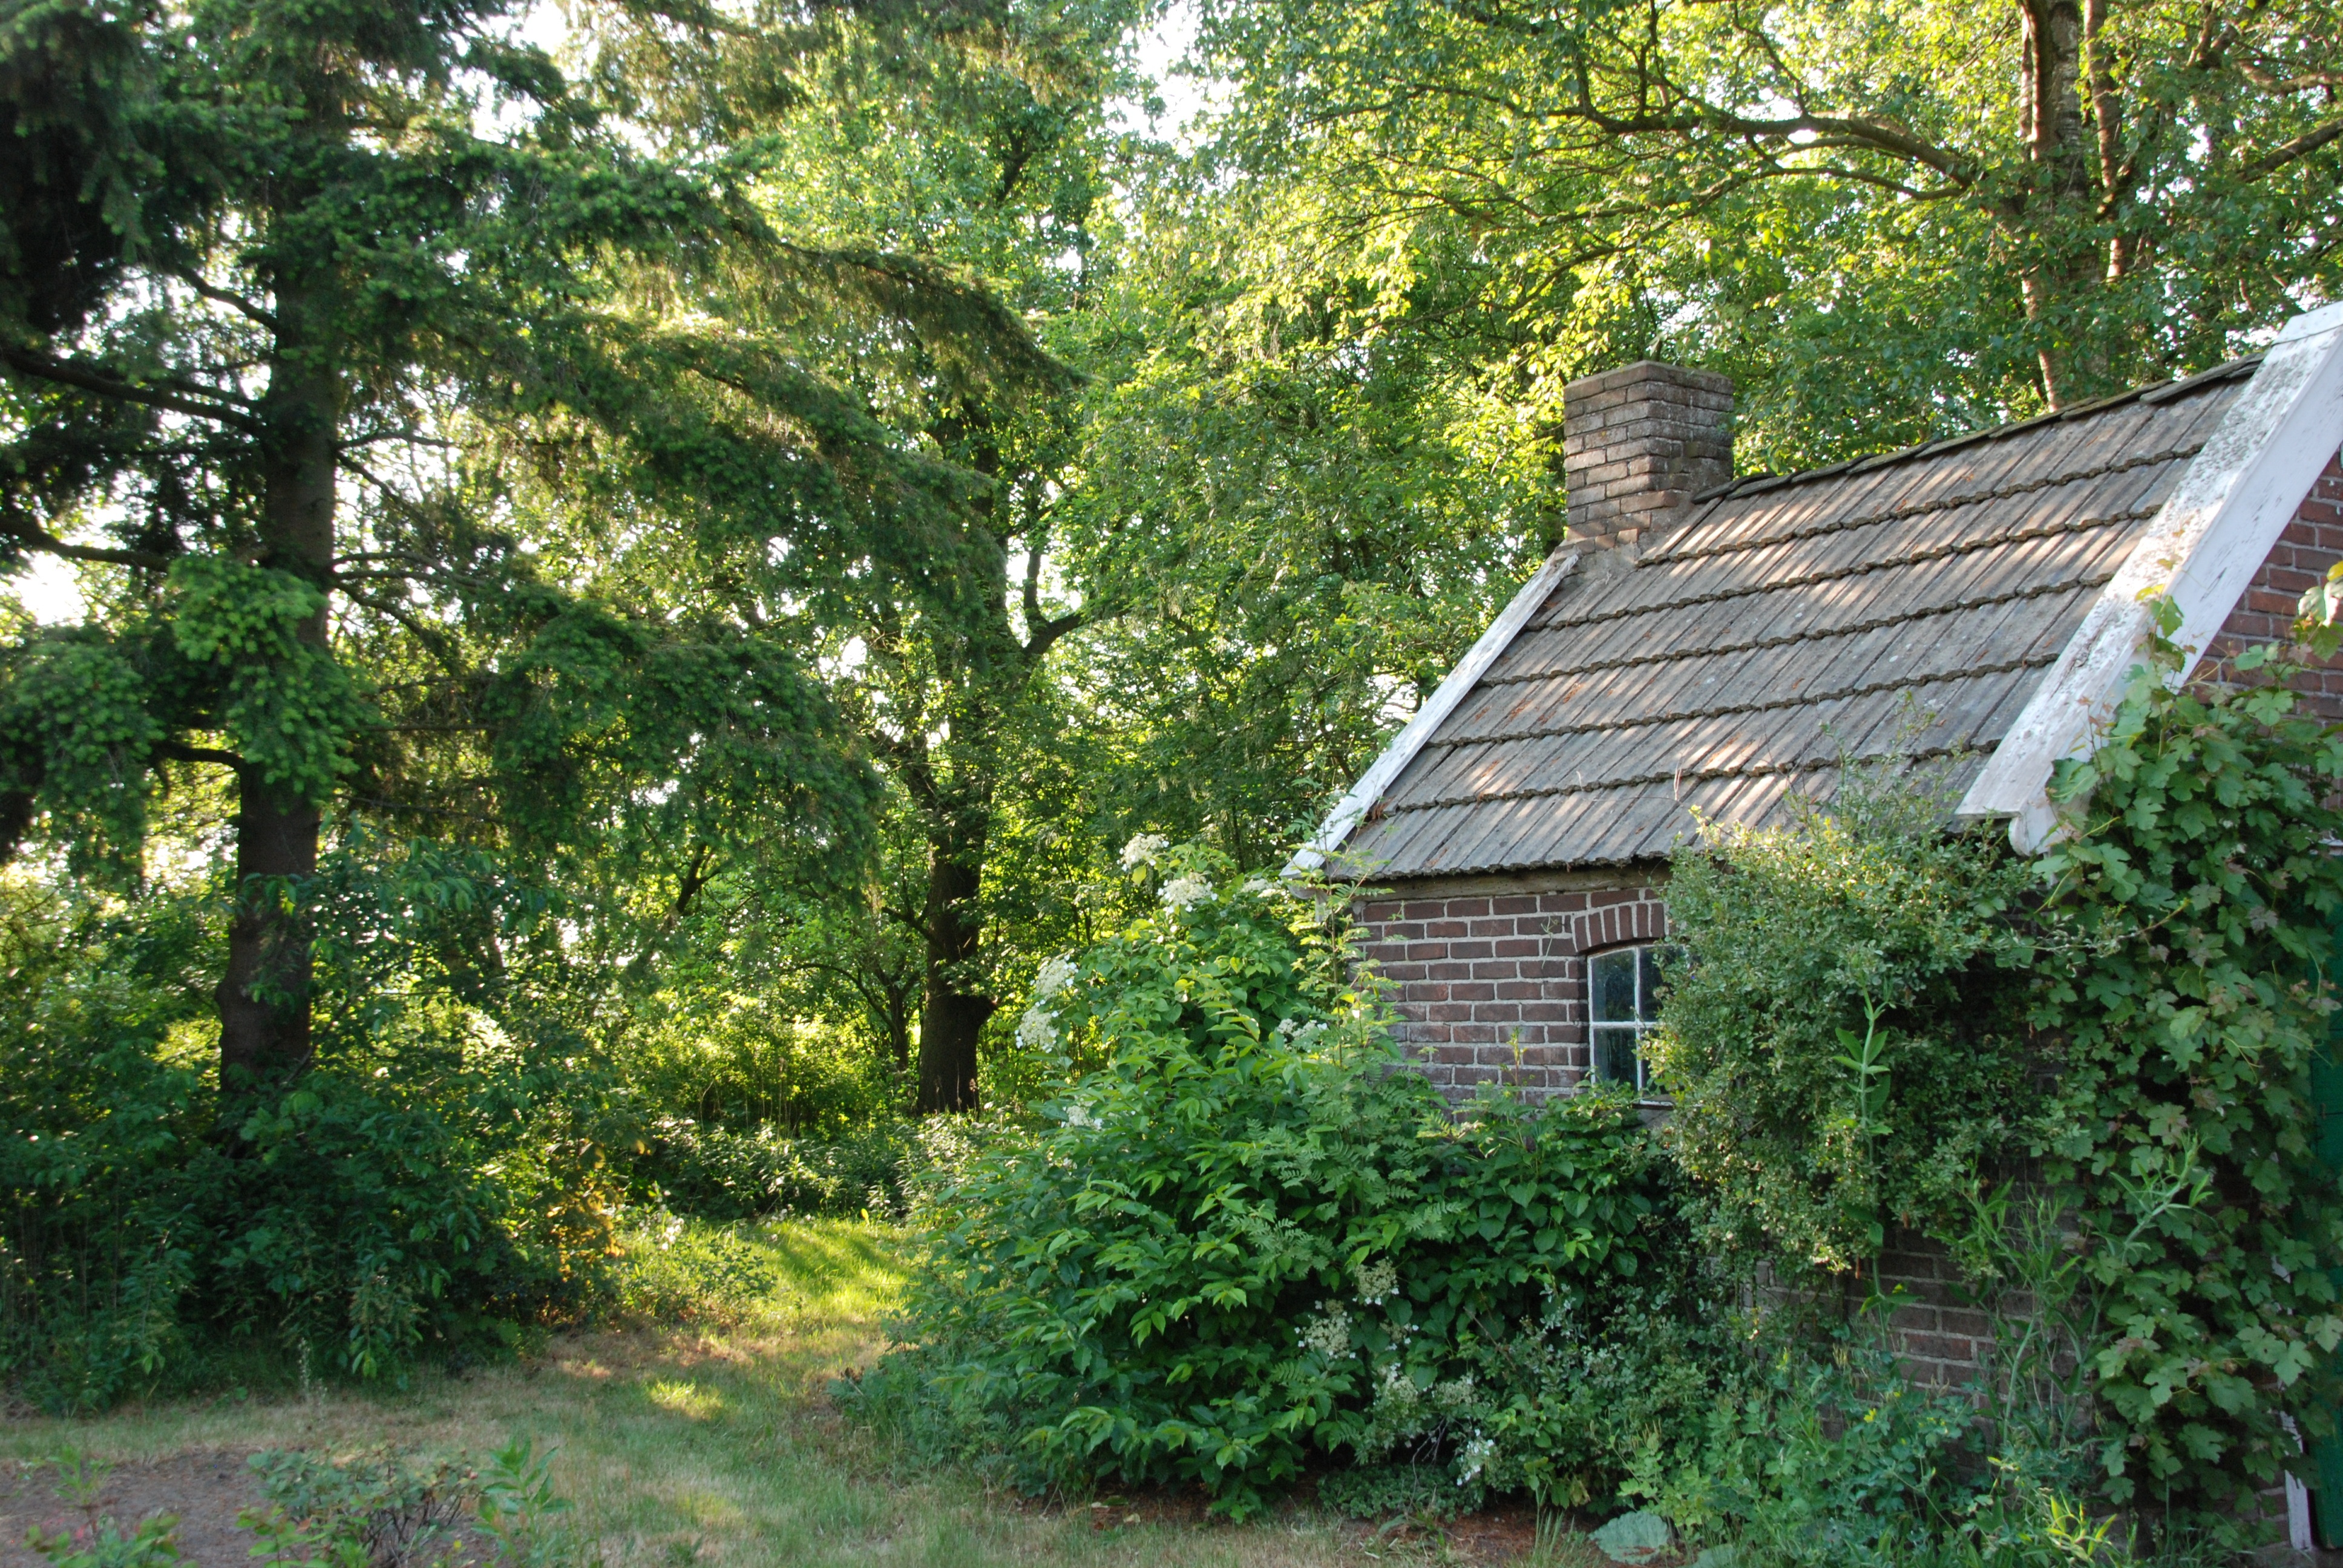
landscape, tree, nature, farm, lawn, house, flower, barn, home, green, cottage, property, garden, shrub, plantation, estate, woodland, yard, rural area